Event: Nepal Earthquake
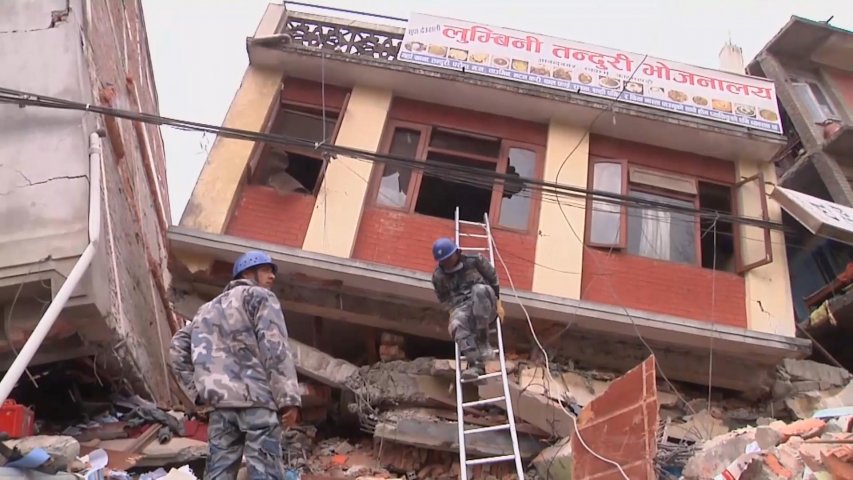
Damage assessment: damage